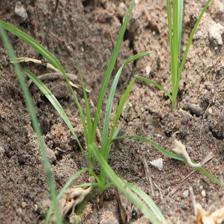
Label: Grass